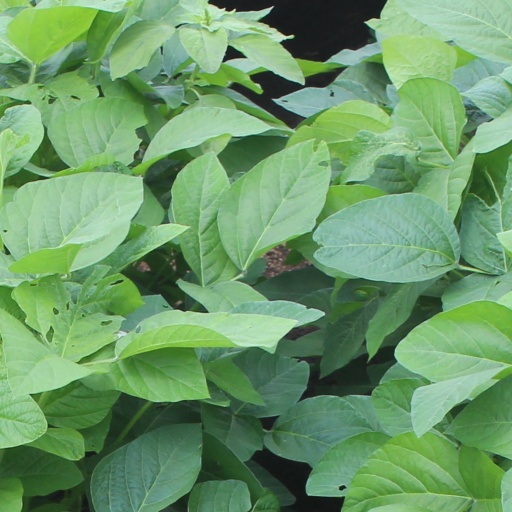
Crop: soybean